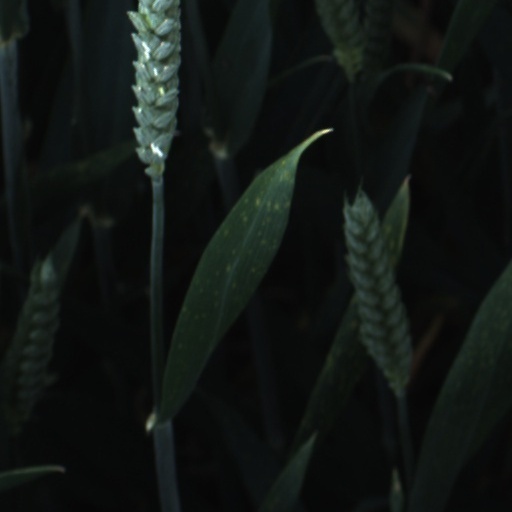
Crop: wheat